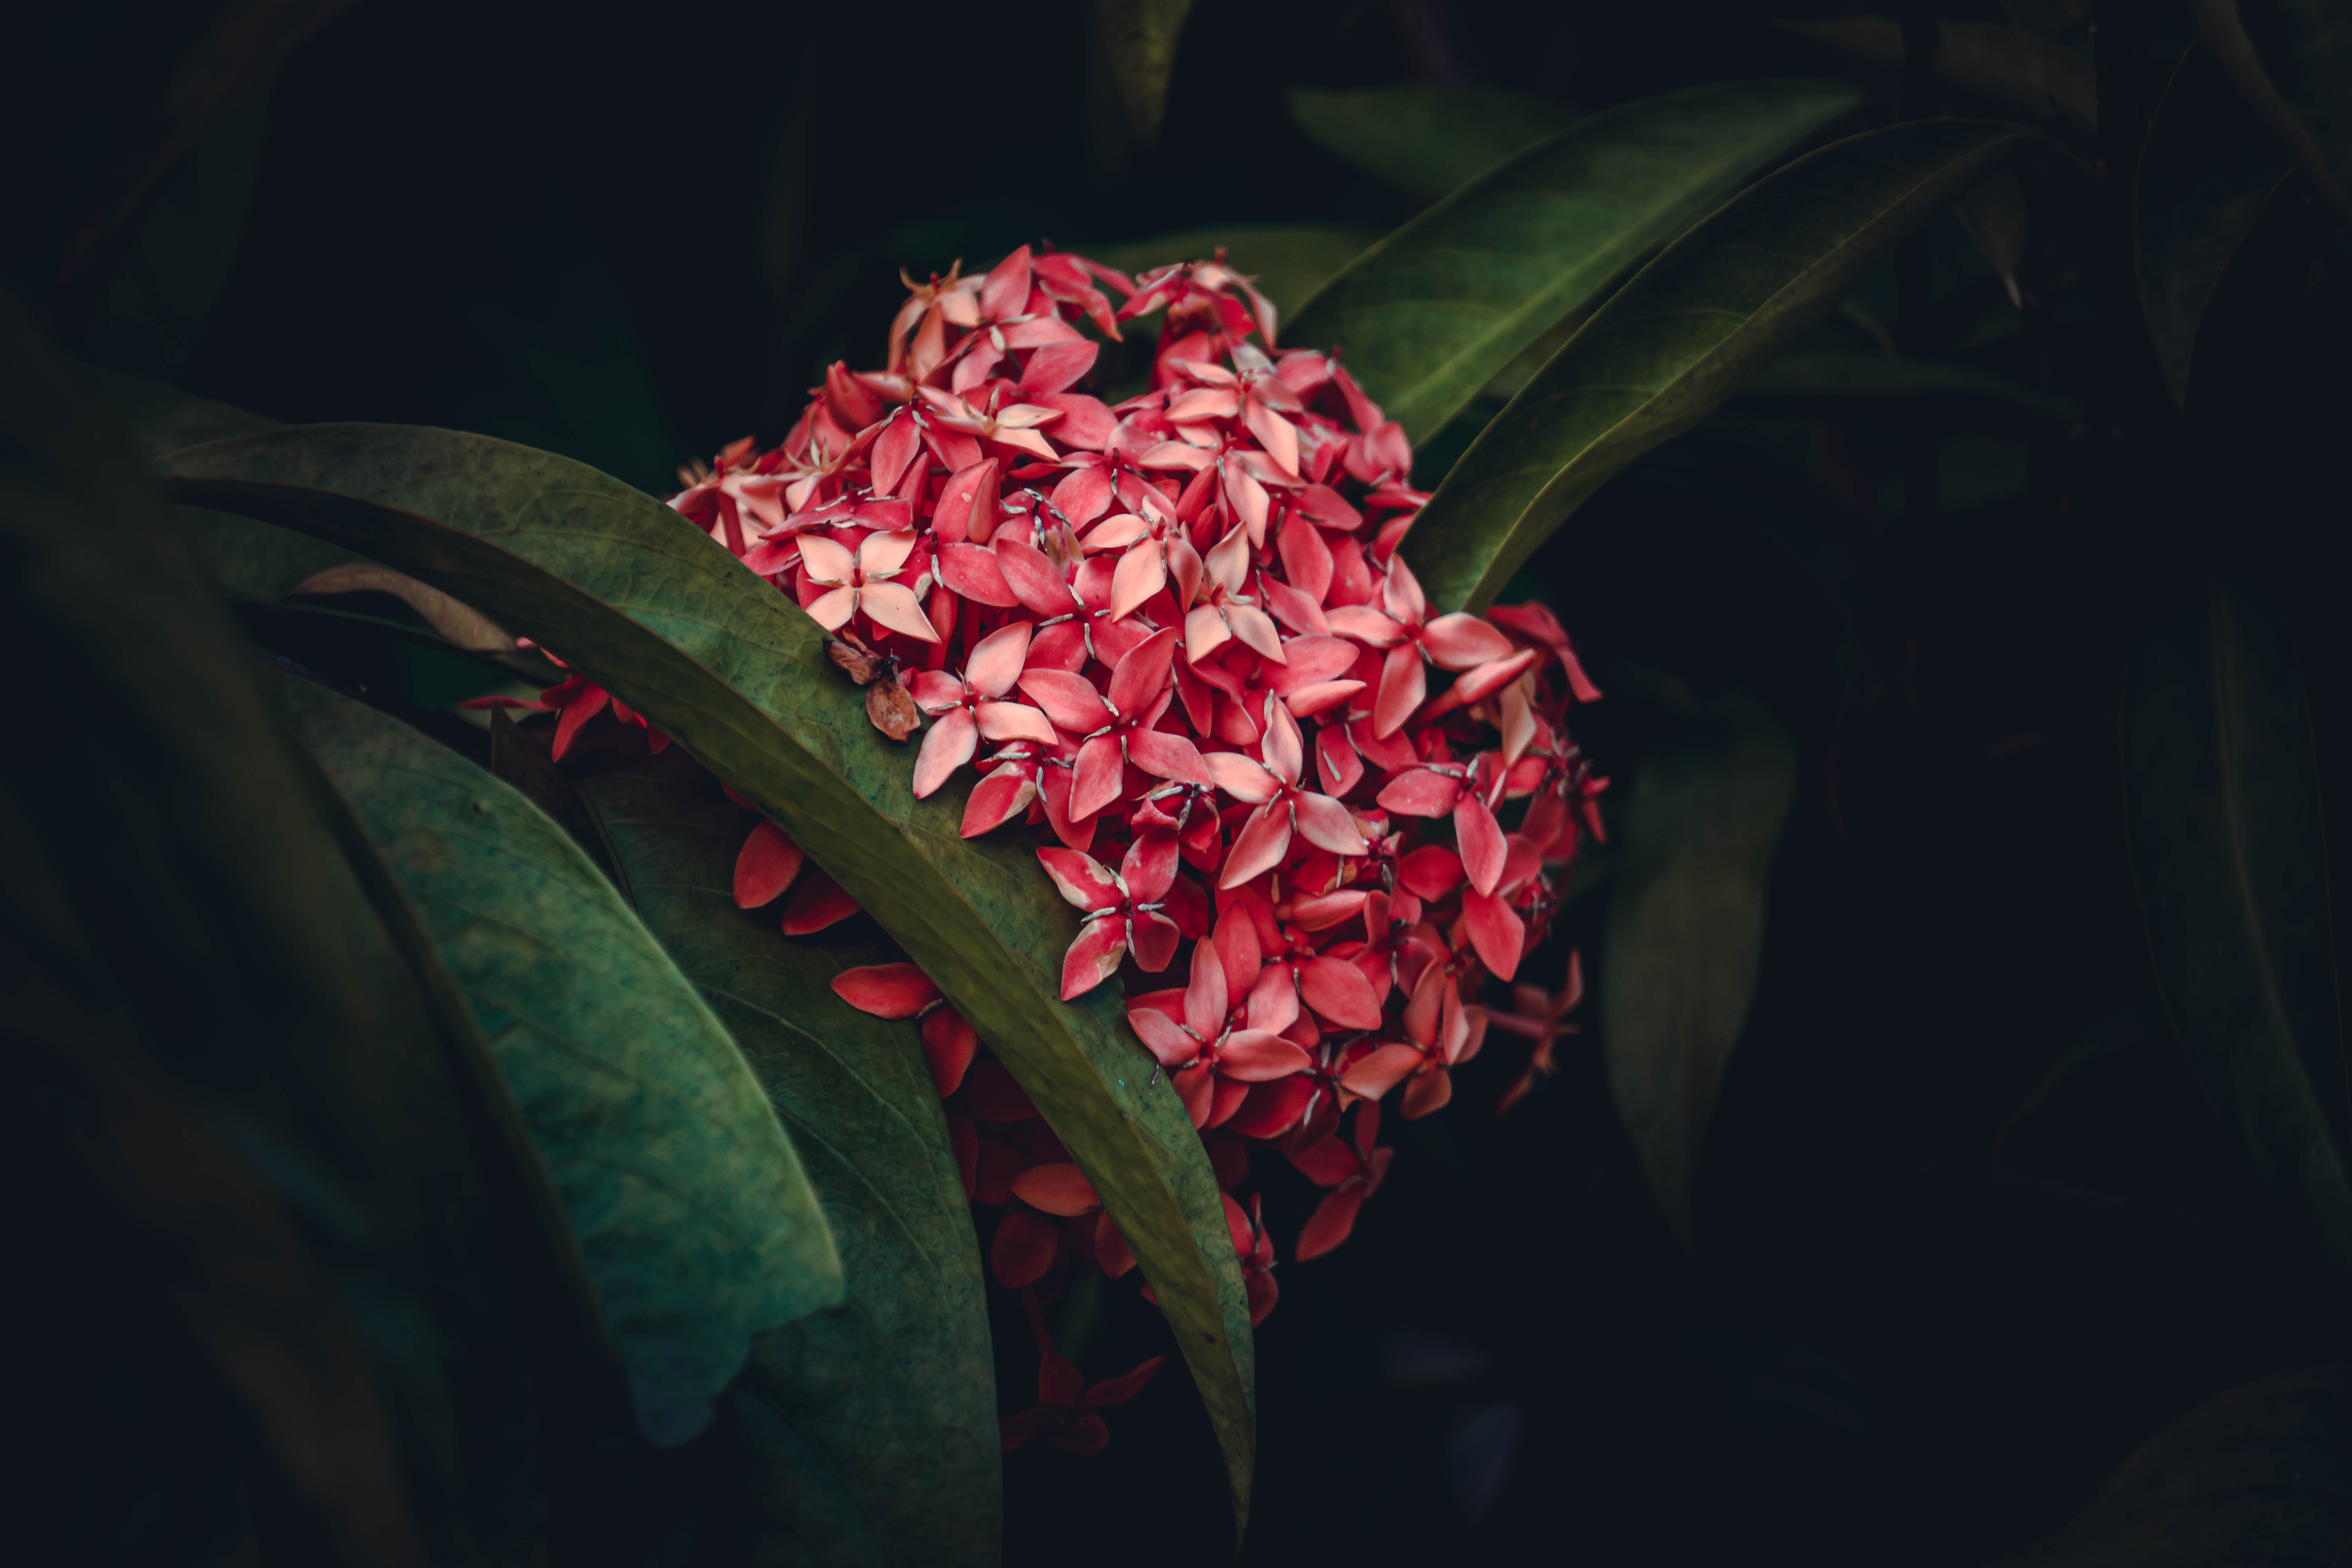
flower, plant, petal, terrestrial plant, flowering plant, magenta, herbaceous plant, macro photography, perennial plant, plant stem, painting, shrub, art, still life photography, garden, annual plant, hydrangeaceae, floristry, cornales, hydrangea, landscape, buddleia, Pedicel